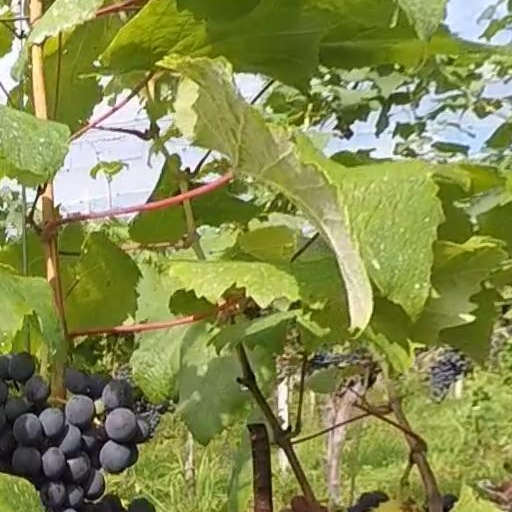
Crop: grape